Orchard House Yard

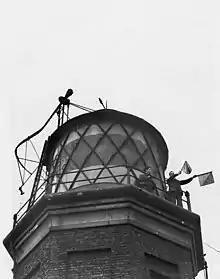
Lighthouse personnel being trained at Orchard Yard

Orchard House Yard (known as Orchard Yard and Hercules Wharf) was an English shipbuilding yard located at Leamouth, on the River Lea at Bow Creek . Forming part of the Orchard House estate, a number of shipbuilders occupied the site over time: